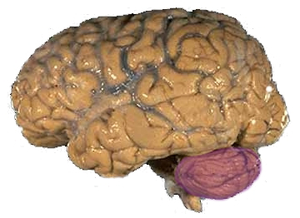
Cet article est une liste de fractales, ordonnées par dimension de Hausdorff croissante.